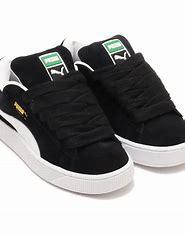
Brand: Puma
Model: Suede XL